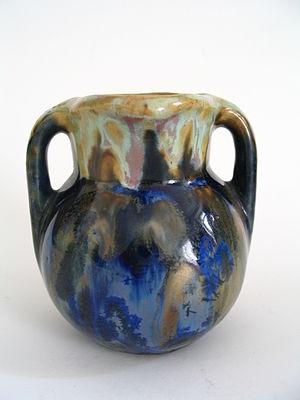
Vase en grès de Pierrefonds, vers 1920
En 1903, le comte Charles Henri Olivier Hallez d'Arros fonde, à Pierrefonds dans l'Oise, une manufacture de céramique. Il est rejoint, en 1912, par le céramiste Emile Bouillon qui va donner à la jeune manufacture un nouvel essor.
Pierrefonds est une commune française située dans le département de l'Oise dans la région Hauts-de-France.